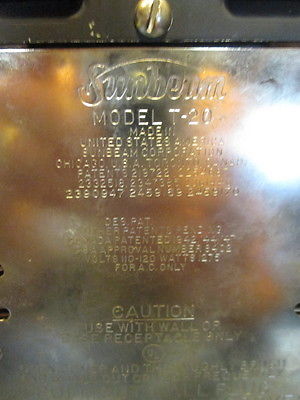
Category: toaster